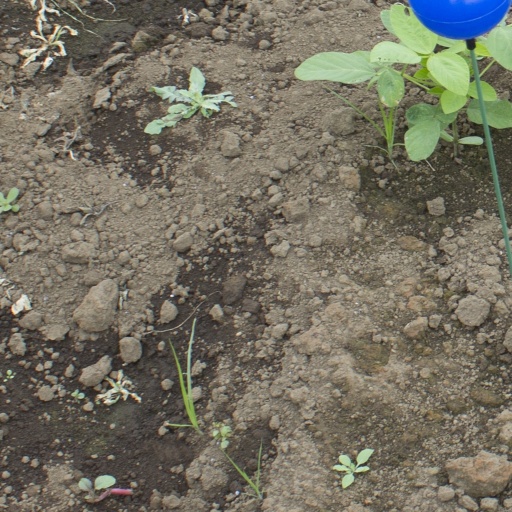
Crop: soybean